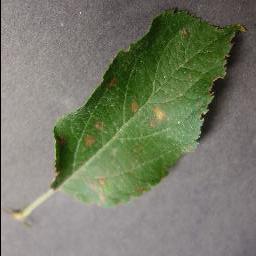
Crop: apple
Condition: cedar_rust